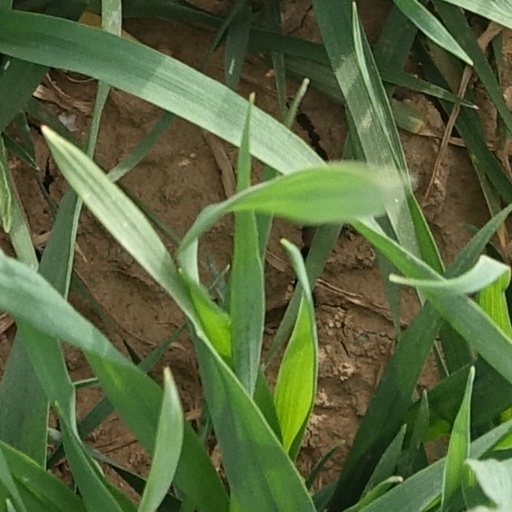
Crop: wheat